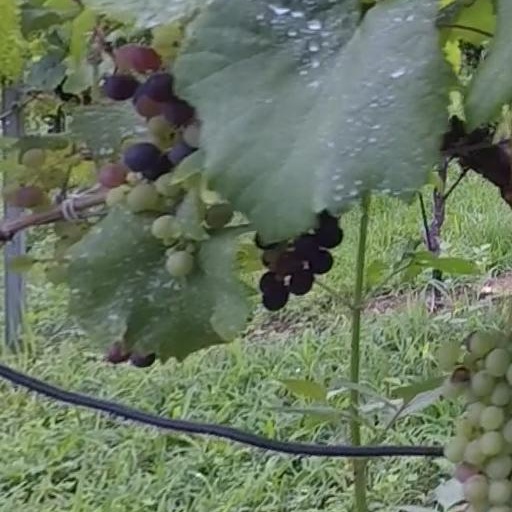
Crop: grape